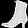
Label: Ankle boot